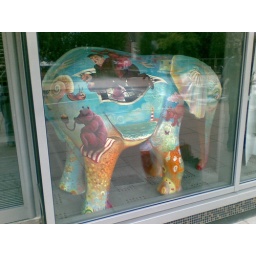
stephen fry on a flying carpet on an elephants ass in a shop window....